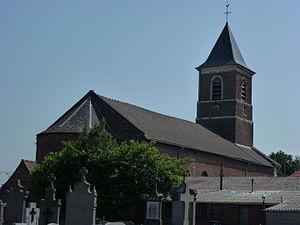
Faumont est une commune française située dans le département du Nord, en région Hauts-de-France.